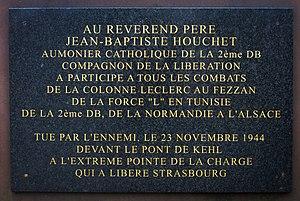
Plaque à la mémoire du RP Jean-Baptiste Houchet près du tank Sherman Cherbourg au port du Rhin de Strasbourg (Bas-Rhin).
Jean-Baptiste Houchet, né le 6 août 1904 à Saint-Floxel dans la Manche, et mort le 23 novembre 1944, à Strasbourg en Alsace, est un prêtre catholique spiritain français, aumônier militaire de la Division Leclerc, Compagnon de la Libération.
La libération de Strasbourg dans les derniers mois de la Seconde Guerre mondiale a lieu le 23 novembre 1944 pendant la campagne d'Alsace. Après la libération de Mulhouse, le 21 novembre 1944 par la 1ère DB, le général Philippe Leclerc de Hautecloque et la 2ᵉ DB pénètre dans Strasbourg après avoir libéré Sarrebourg et La Petite-Pierre, qui lui ouvrent les routes vers la ville de Strasbourg.